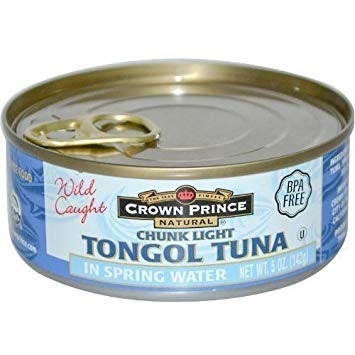
Item Name: Crown Prince Tuna Tongol Sprng Wtr
Value: nan
Unit: None

Price: 3.49